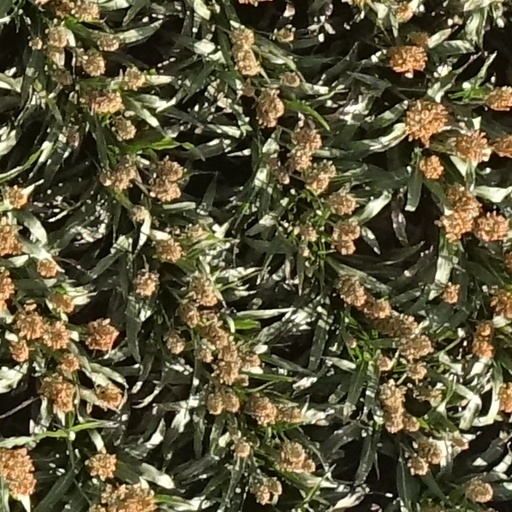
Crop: sorghum